Canadian system of soil classification

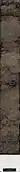
Regosol soil monolith

These soils are too weakly developed to meet the limits of any other order. The absence or weak development of genetic horizons may result from a lack of time for development or from instability of materials. The properties of Regosolic soils are essentially those of the parent material. Two great groups are defined. Regosols consist essentially of C horizons. Humic Regosols have an Ah horizon at least 10 cm thick. Regosolic soils cover about 73,000 km (0.8%) of Canada's land area.